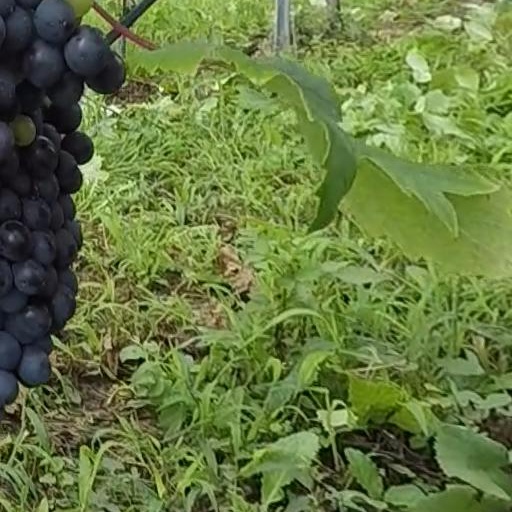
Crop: grape